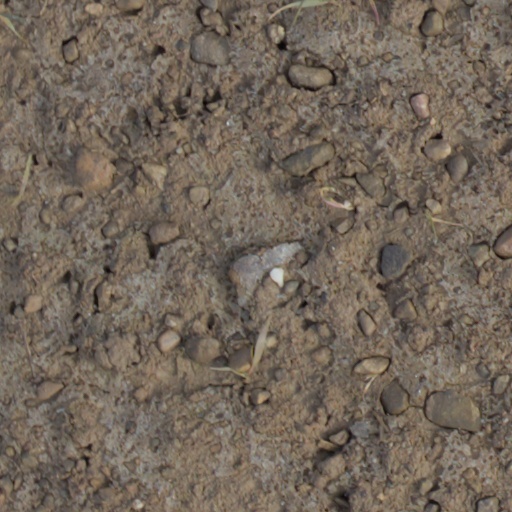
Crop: wheat